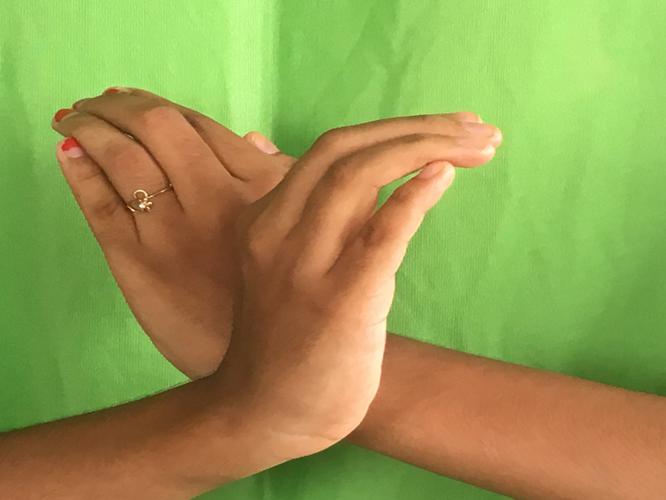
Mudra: Nagabandha
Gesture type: double_hand